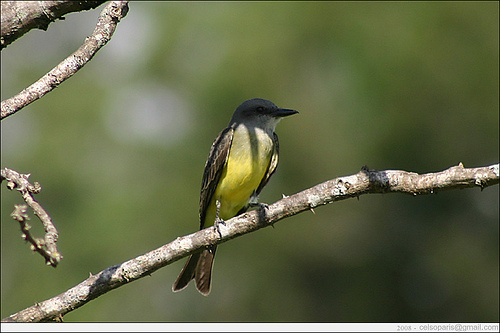
this bird has a yellow belly, white neck, black crown, and speckled wings and tail.
this is a bird with a yellow belly, grey breast and head and black wings.
the bird has a black head and a yellow belly with a white throat.
the bird has a yellow belly and grey breast, as well as brown wings and tail.
this bird is small, with a yellow belly and large bill
this bird has wings that are black and has a yellow belly
this tiny, colorful bird has a bright yellow body, brown wings, and a dark green head, and its beak is sharp and pointed.
small to medium, yellow belly, black wings and tail, long split tail
this bird has a black crown, brown primaries, and a yellow belly.
this small bird has yellow breast, with a black crown, black cheek patch, a black bill, and a white throat.
Species: Tropical Kingbird